Law of California

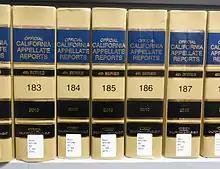
The California Appellate Reports, the official reporter of the Courts of Appeal

The content of both reporters is compiled and edited by the California Reporter of Decisions. The Reporter maintains a contract with a private publisher (as allowed by Government Code Section 68903) who in turn is responsible for actually publishing and selling the official reporters. The current official publisher is LexisNexis. In addition to the official reporters, published California cases are also printed in two Thomson West unofficial reporters: the regional "Pacific Reporter" and the state-specific "California Reporter" (both now in their third series).